T. E. Dunville

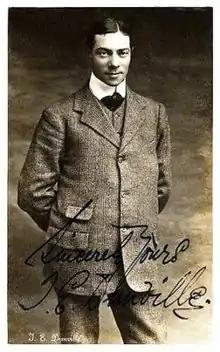
Signed photo

T. E. Dunville (born Thomas Edward Wallen; 29 July 1867 – 21 March 1924) was a leading English music hall comedian, described by Charlie Chaplin as "an excellent funny man".